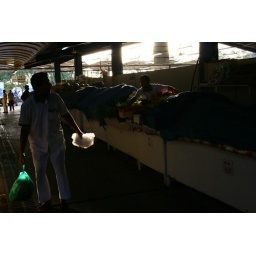
sunshine in plastic bags